Kenenisa Bekele

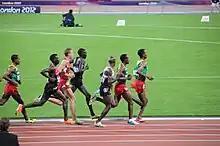
Kenenisa pursuing the lead pack in the Men's 10,000 metres final event at the 2012 Summer Olympics.

Kenenisa made a disappointing start to 2010, finishing fourth in the Edinburgh Cross Country in a race he was favored to win – a trio of Kenyan athletes ran him out of the contest over the final lap. He spent the entirety of the indoor and outdoor seasons out with a ruptured calf muscle.